Exeter (UK Parliament constituency)

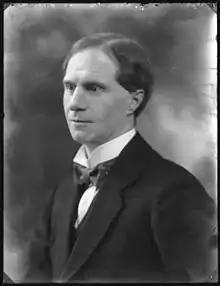
Leonard Costello

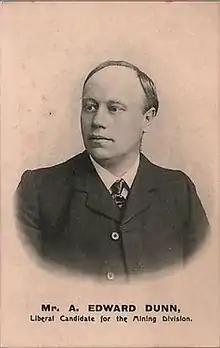

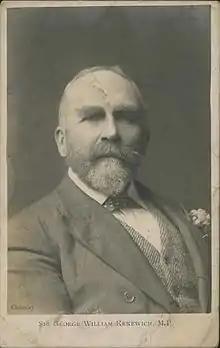
Kekewich

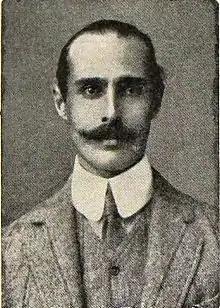
St Maur

Upon petition, this election was subject to a recount due to the closeness of the results. On the first count, St. Maur led with 4,786 votes to Duke's 4,782. On a second count, St. Maur again led with 4,782 votes to Duke's 4,778. Closer scrutiny led to the above count, allowing Duke to retain the seat.